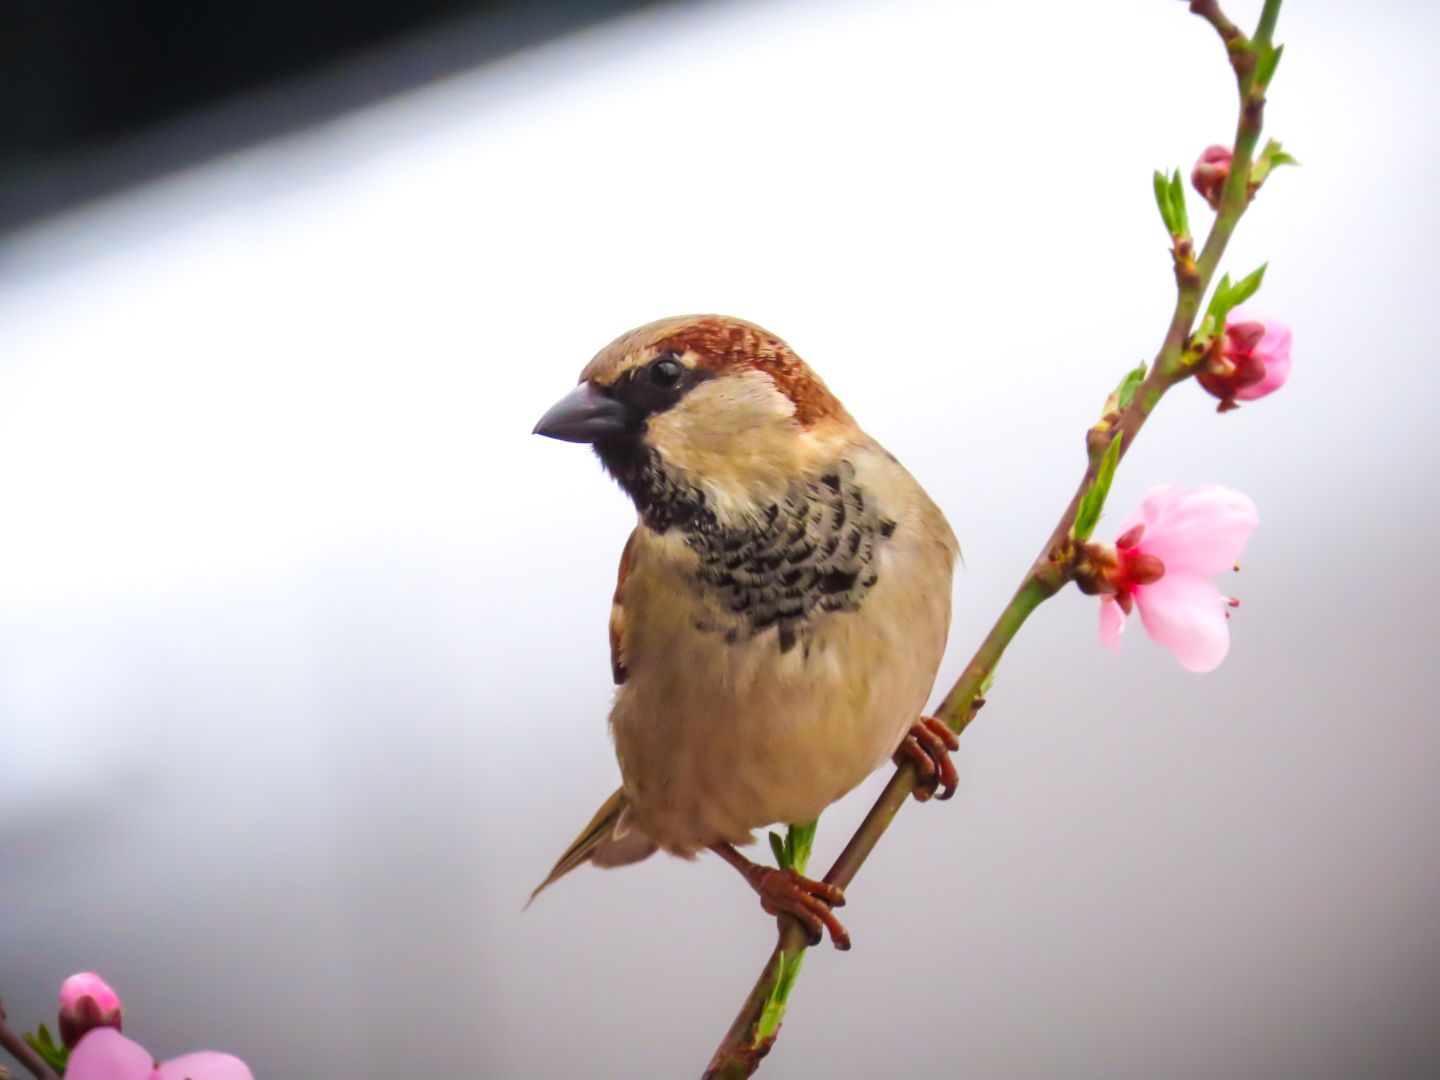
perched bird
this shot features a brown bird sitting on a small plant with colorful small flowers on it. The background is colored in white.
this animal photography was taken from a point of view at the same level of the bird's level, the bird is colored in brown and black, the bright background gives a good contrast, the plant has pink shades flowers, the mood is peaceful while the color palette is earthy and pink shades.
Labels: Animal, Bird, Finch, Beak, Sparrow, Flower, Plant, Rose, Anthus, Petal, Bright Background
Camera: Canon Canon PowerShot SX70 HS
Lens: 3.8-247.0 mm
Aperture: F7.1
Exposure: 1/80 sec
ISO: 400
Focal length: 247.0 mm